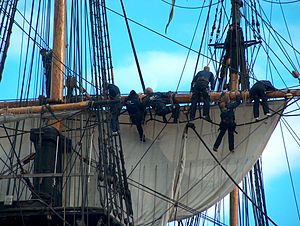
Rå (skibsterminologi)
Sømænd i råen for at sætte sejl
En rå er et rundholt placeret på tværs af en mast. Som regel føres et råsejl mellem to ræer, hvoraf den øverste rå kan hejses op og ned ad masten, mens under-råen er fastgjort i et specielt beslag, kaldet rakken.